Nyíregyháza Airport

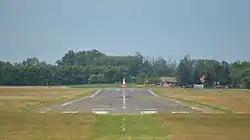
The runway

Nyíregyháza Airport is a small civil airport serving Nyíregyháza, a city in Szabolcs-Szatmár-Bereg county, Hungary.